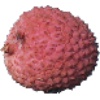
Label: Lychee 1